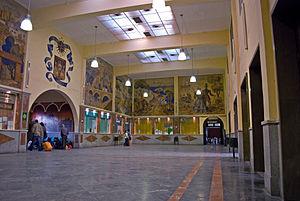
Le Prado de San Sebastián est un espace public de la ville andalouse de Séville, en Espagne.